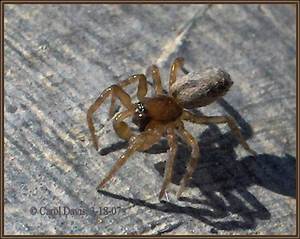
Label: ragno